Ribonuclease H

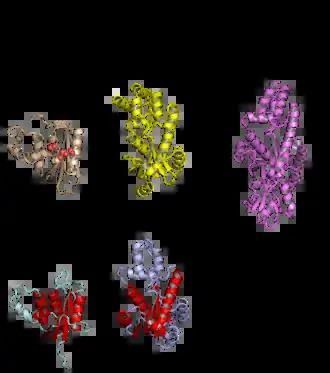
Comparison of the structures of representative ribonuclease H proteins from each subtype. In the "E. coli" protein (beige, top left), the four conserved active site residues are shown as spheres. In the "H. sapiens" proteins, the structural core common between the H1 and H2 subtypes is shown in red. Structures are rendered from: "E. coli", ; "T. maritima", ; "B. stearothermophilus", ; "H. sapiens" H1, ; "H. sapiens", .

The structure of RNase H commonly consists of a 5-stranded β-sheet surrounded by a distribution of α-helices. All RNases H have an active site centered on a conserved sequence motif composed of aspartate and glutamate residues, often referred to as the DEDD motif. These residues interact with catalytically required magnesium ions.